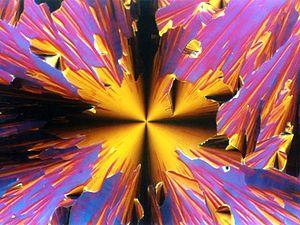
Un cristal liquide est un état de la matière qui combine des propriétés d'un liquide ordinaire et celles d'un solide cristallisé. On exprime son état par le terme de « mésophase » ou « état mésomorphe». La nature de la mésophase diffère suivant la nature et la structure du mésogène, molécule à l'origine de la mésophase, ainsi que des conditions de température, de pression et de concentration.